Museum of Latin American Art

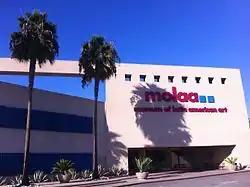

The Museum of Latin American Art (MOLAA) was founded by Dr. Robert Gumbiner in 1996 in Long Beach, California, United States, and serves the greater Los Angeles area. MOLAA is the only museum in the United States dedicated to modern and contemporary Latin American and Latino art.